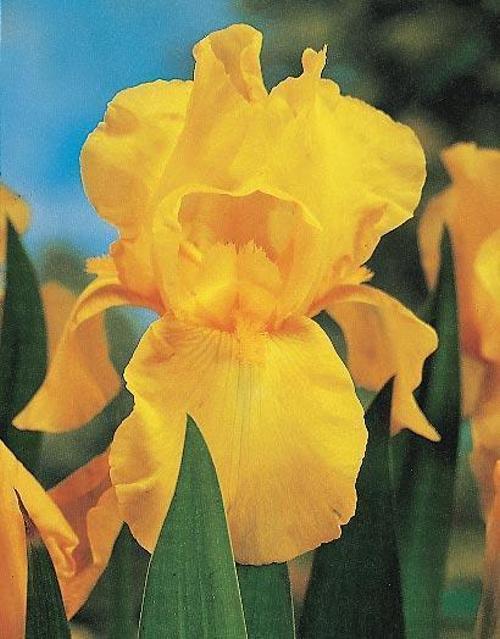
Flower: Iris